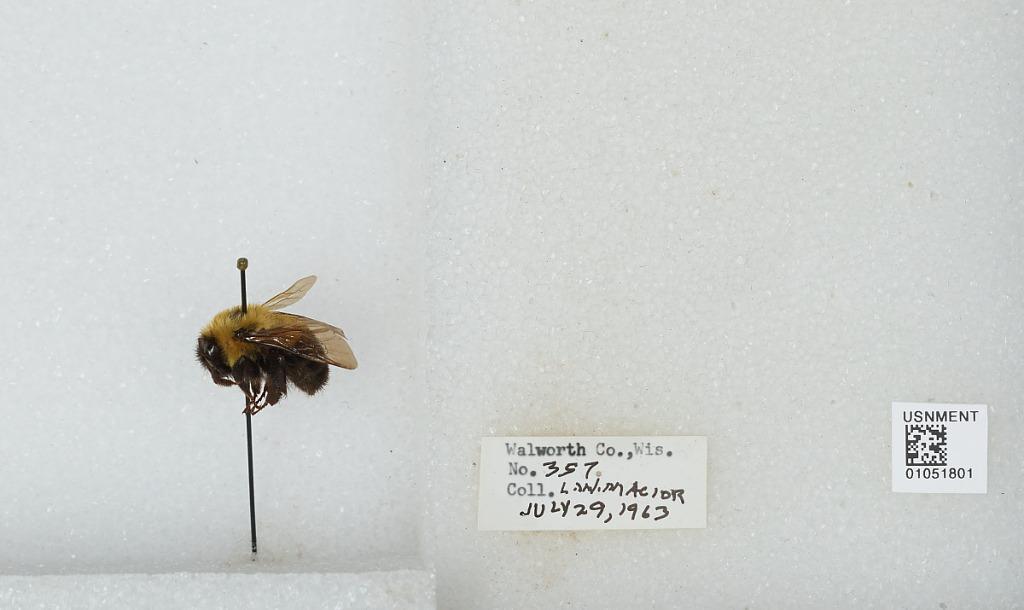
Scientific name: Bombus (Pyrobombus) bimaculatus Cresson
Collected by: L. Macior
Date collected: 1963-7-29
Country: United States
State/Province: Wisconsin
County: Walworth
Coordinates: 42.67, -88.54